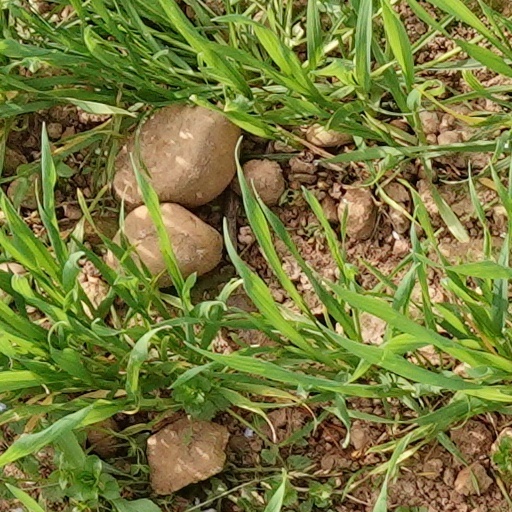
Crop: wheat